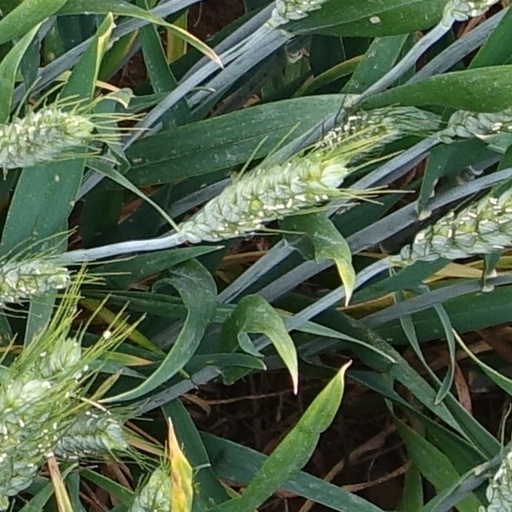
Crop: wheat